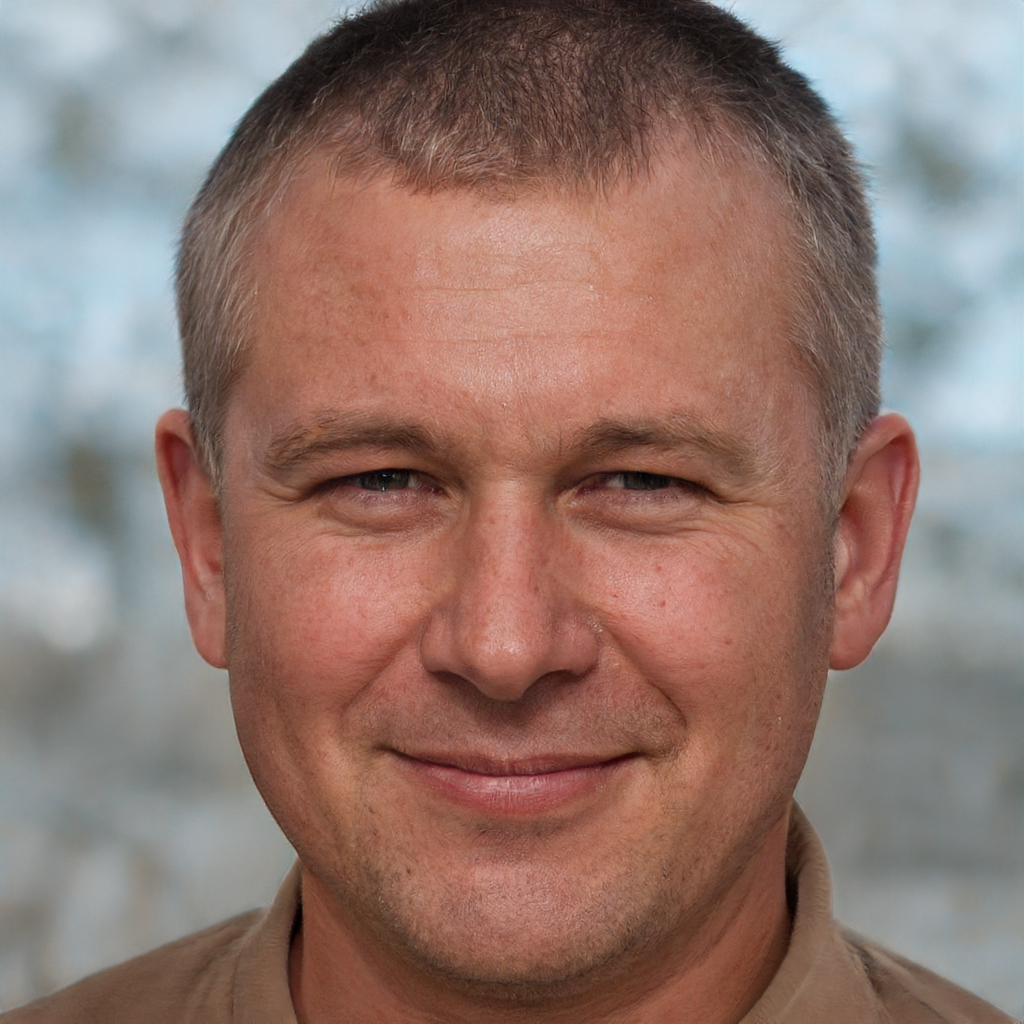
Gender: Male